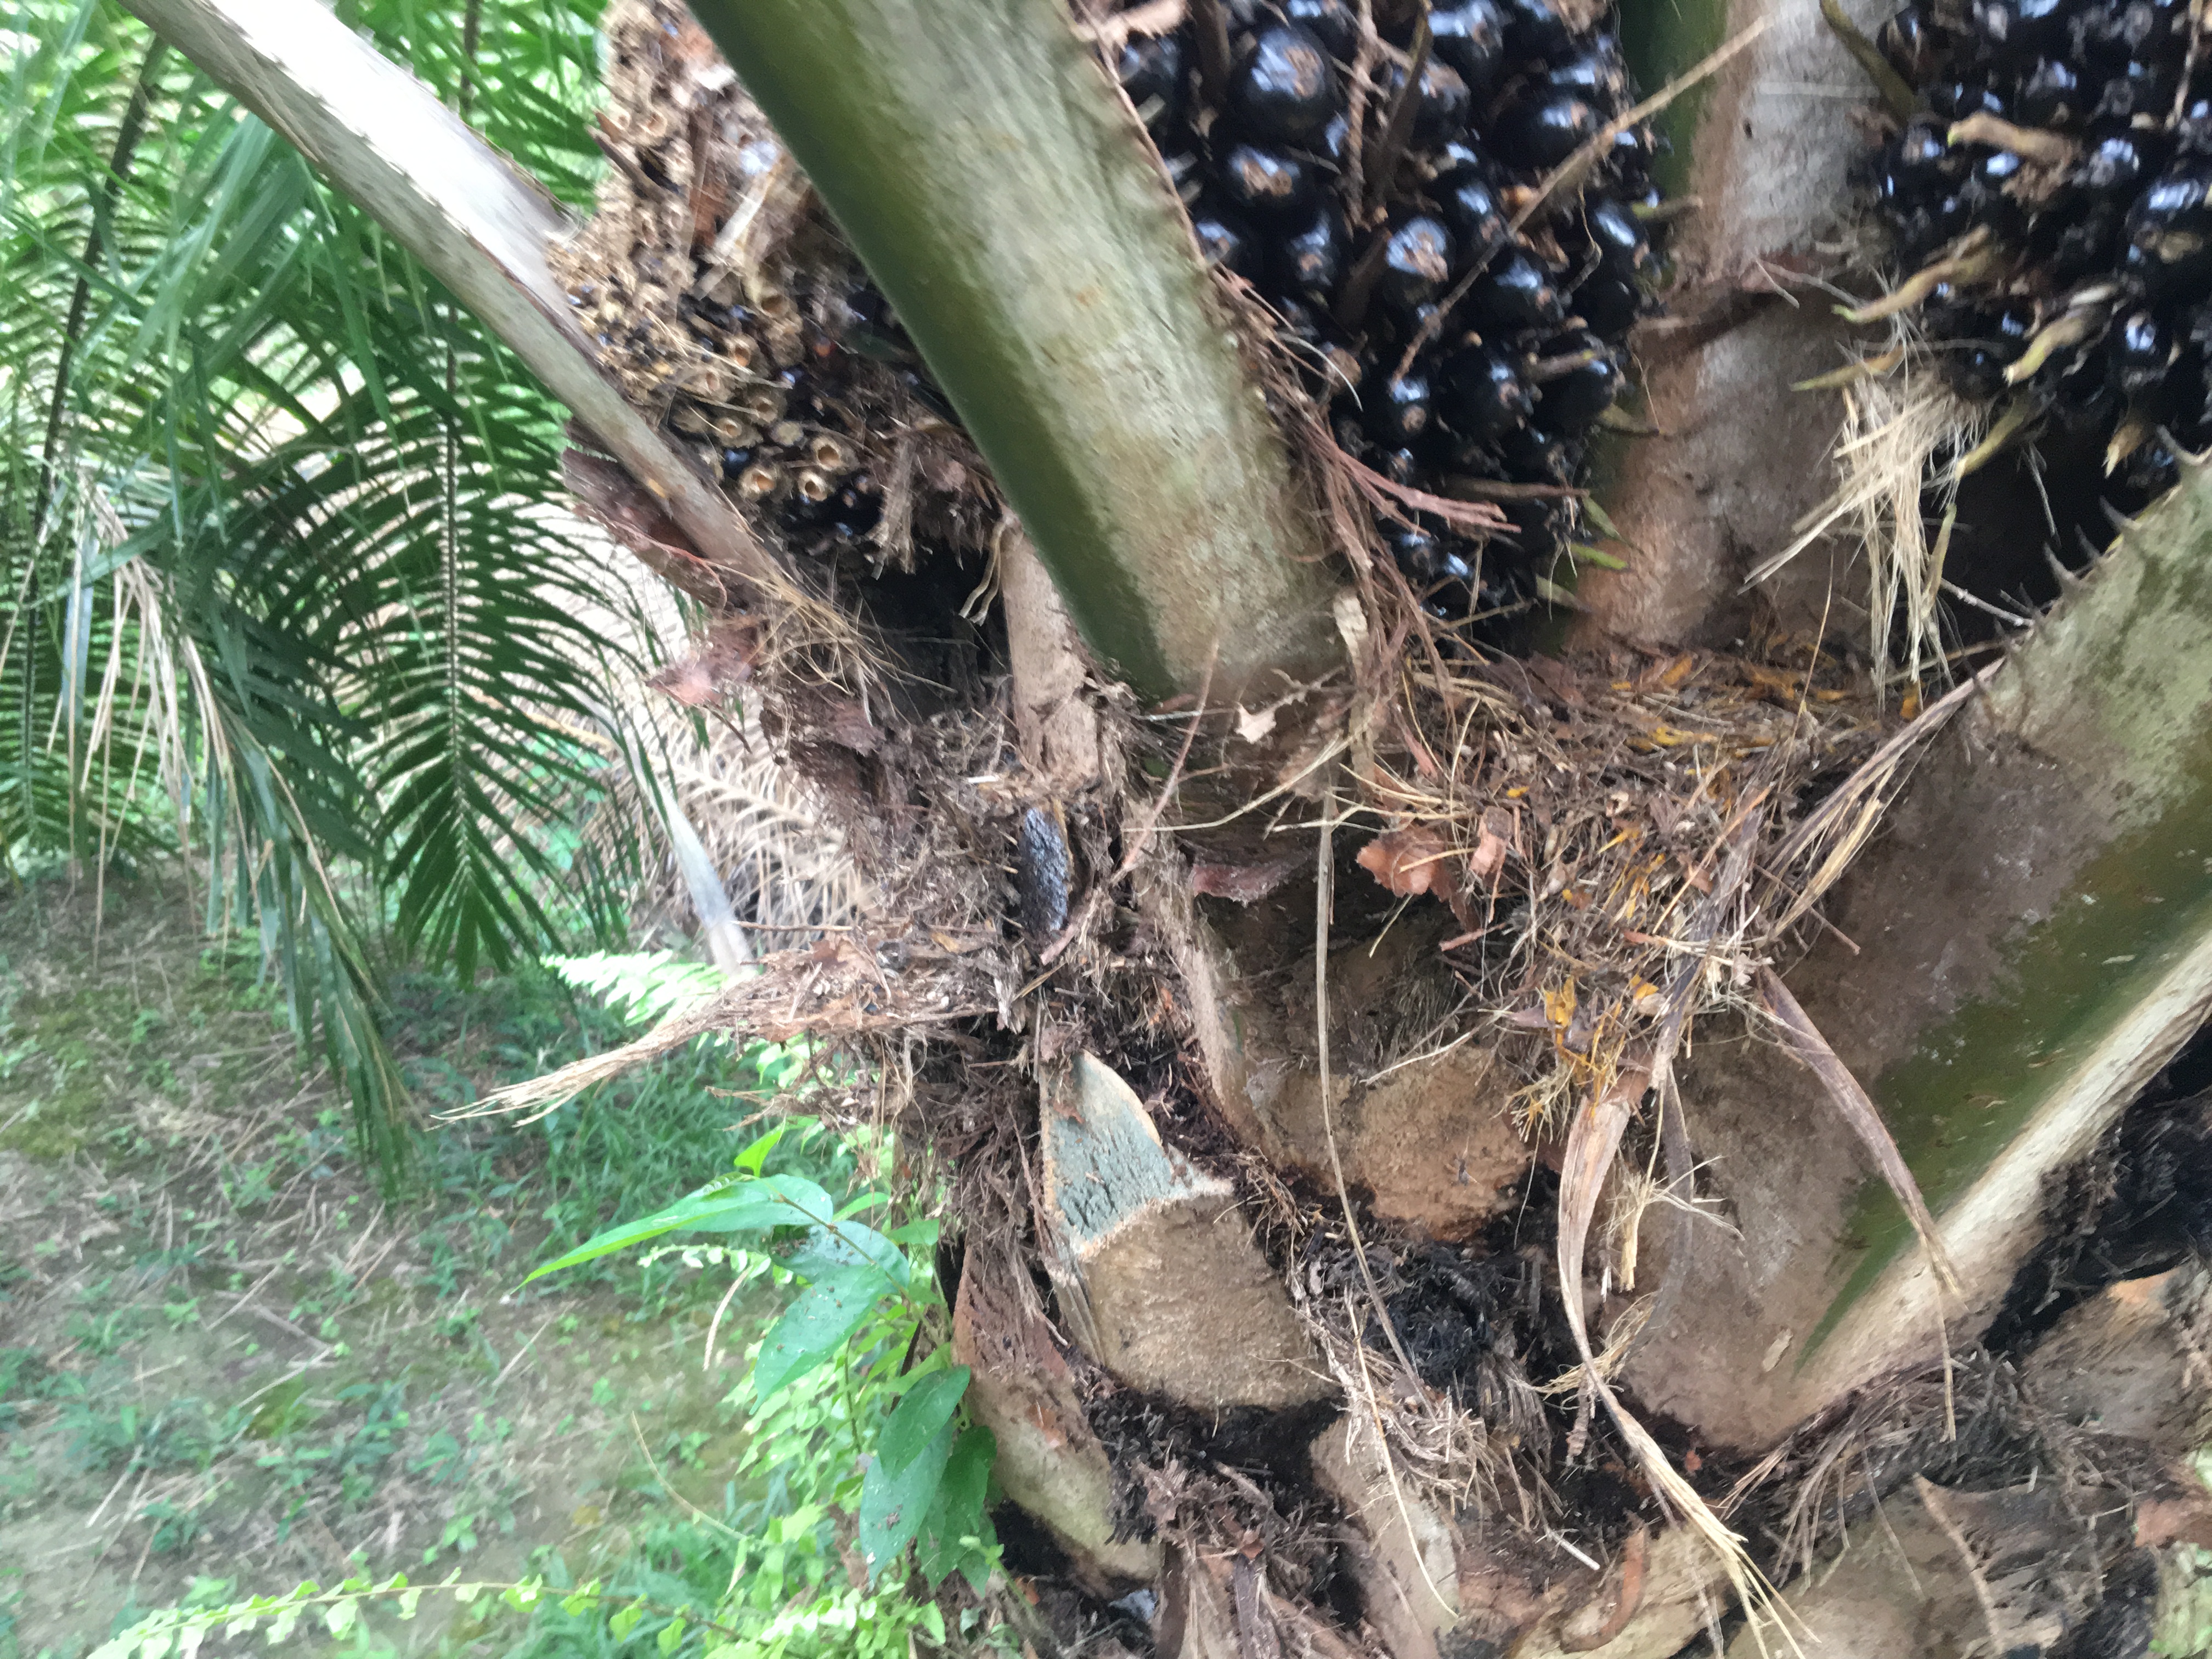
Ripeness: Unripe